Robert Kirk (folklorist)

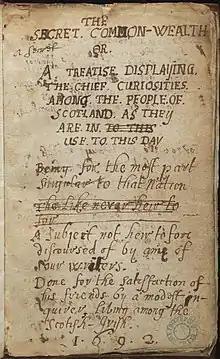
Secret Commonwealth Manuscript Title Page

Andrew Lang published a second edition of the book in 1893, under the title "The Secret Commonwealth of Elves, Fauns and Fairies", followed by a 1933 version with an introduction by Robert Bontine Cunninghame Graham. Both of these editions were copies of Scott's 1815 edition. Multiple editions of "The Secret Commonwealth" have since been published, with notable scholarly analysis by Sanderson, Mario M. Rossi, and Michael Hunter. Stewart Sanderson edited a new edition for the Folklore Society in 1976 followed by a contemporary version published by Robert John Stewart in 1990, with an extensive commentary exploring many of the esoteric themes contained in the text. Michael Hunter edited a new edition in 2001, and New York Review Books published a new version in 2006 with an introduction by Marina Warner.